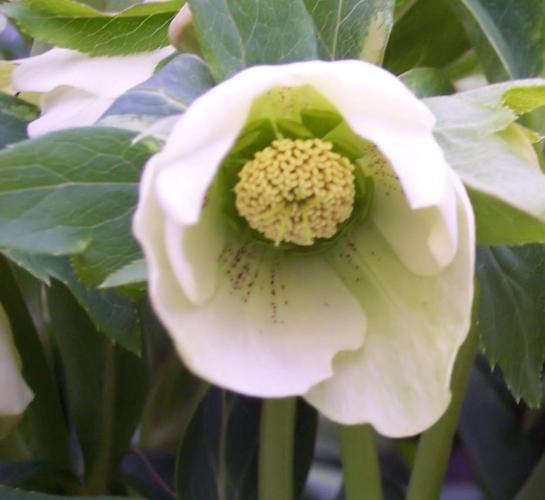
Label: lenten rose